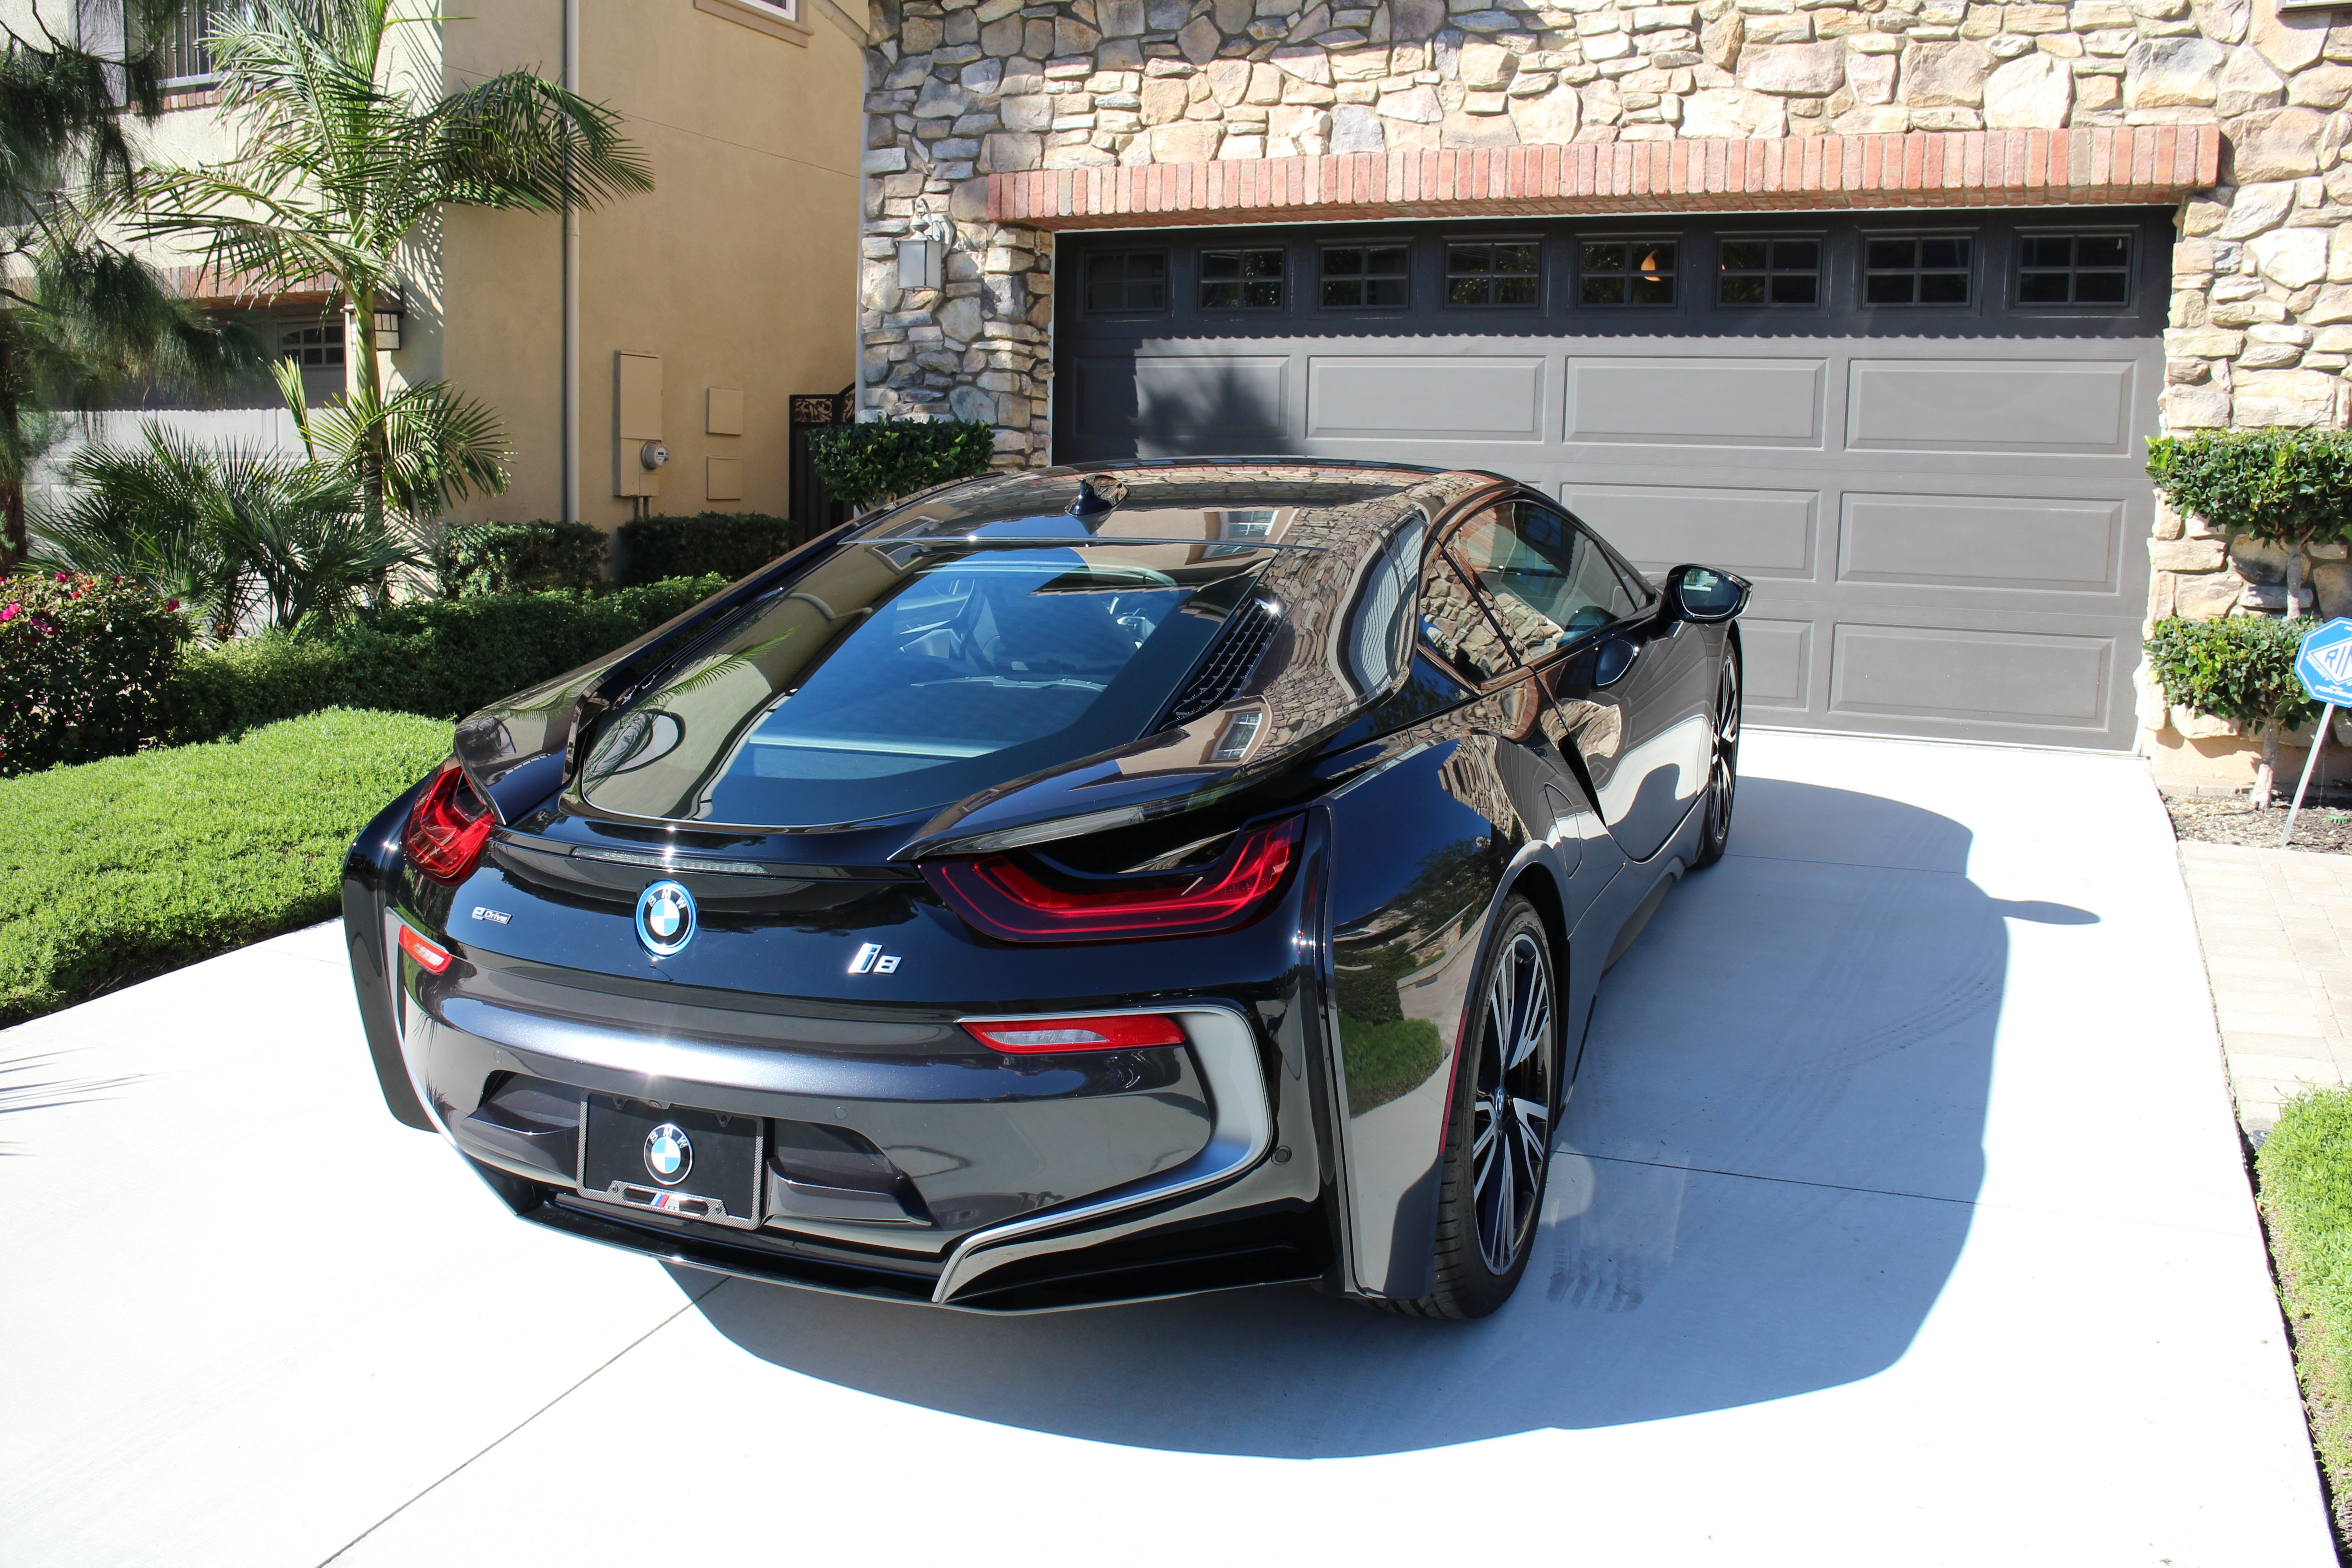
car, wheel, automobile, vehicle, sports car, supercar, hybrid, sedan, bmw, electric, i8, ev, back light, land vehicle, automobile make, automotive exterior, automotive design, luxury vehicle, family car, bmwi8